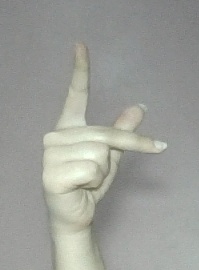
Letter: dha